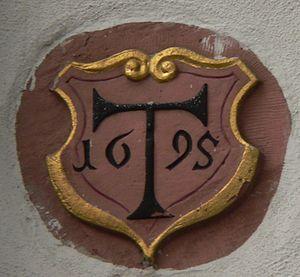
Croix de Saint-Antoine sur la façade nord d'ancien couvent des Antonites à Höchst Slovenščina: Antonov križ v Antonijanskem samostanu Frankfurt Svenska: Antoniterorderns symbol från ett tidigare kloster i Frankfurt-Höchst
La croix de Saint-Antoine ou croix en tau est une croix qui prend la forme de la lettre grecque tau.